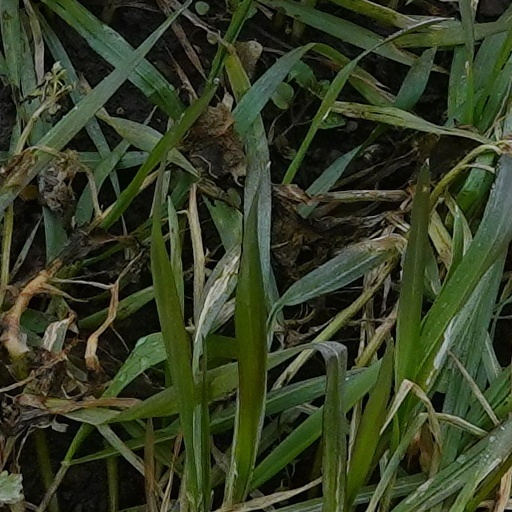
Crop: wheat